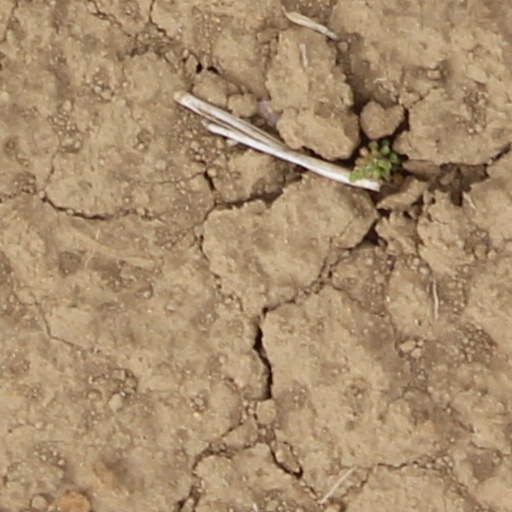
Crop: wheat